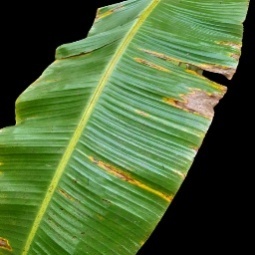
Label: Potassium